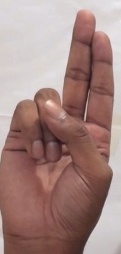
ASL sign: U